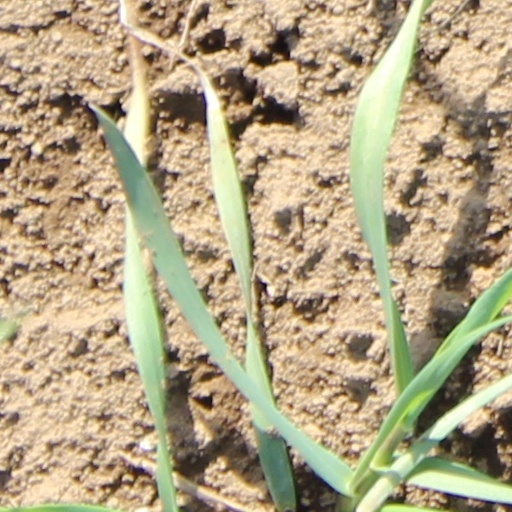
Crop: wheat